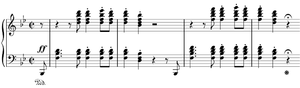
La Sonate pour piano nᵒ 29 en si bémol majeur, opus 106 dite « Hammerklavier », de Ludwig van Beethoven, fut composée entre 1817 et 1819 et publiée en septembre 1819. La dédicace alla à l'archiduc Rodolphe. Intitulée « Große Sonate für das Hammerklavier », elle était destinée comme déjà l'opus 101 aux instruments les plus modernes de l'époque dont elle exploitait toutes les possibilités techniques.